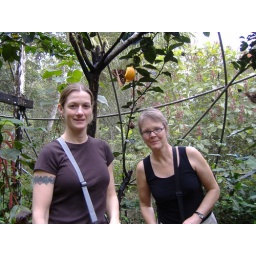
Tammy and Karen in the butterfly house at FEV